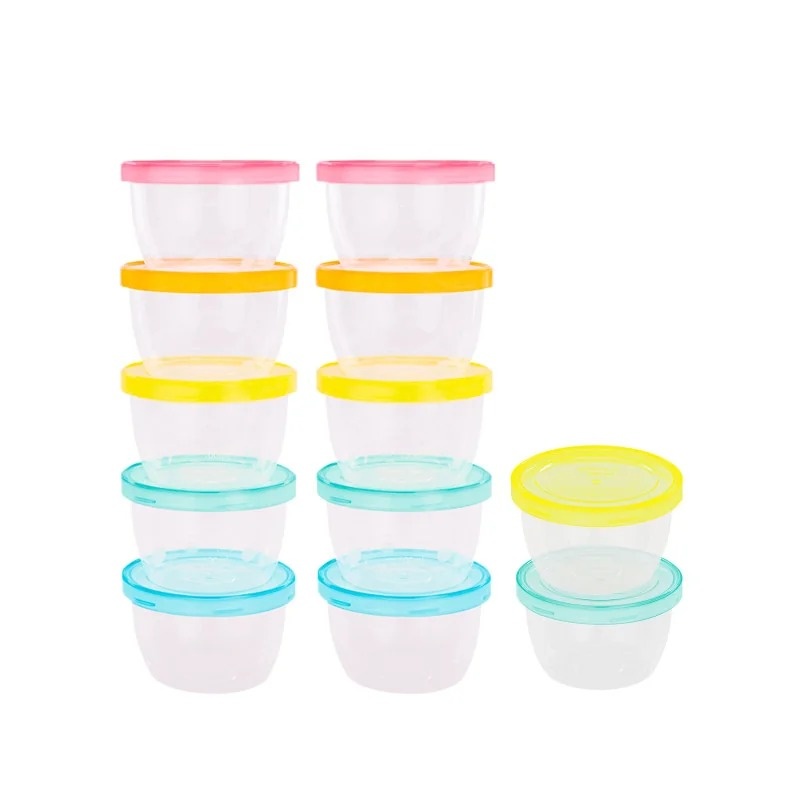
BabyMoov Badabulle Badabowls
BabyMoov Badabulle Badabowls The Badabulle Badabowls Storage Container Set is a convenient and practical solution for storing and transporting homemade baby food. This set of 12 storage containers, each with a 250ml capacity, is designed to make meal preparation and storage easier for parents. Features: 12 storage containers Each with a 250 ml capacity Airtight and safe for transport Microwave and dishwasher safe Refrigerator and freezer safe Marked with milliliter measurements Lids with rewritable surfaces for labeling recipes and dates Suitable for babies from 0 months and up Made of polypropylene, free from BPA, PVC, and phthalates Dimensions: approximately 20 x 10 x 17.5 Cm
Brand: Baby Moov
Category: Baby & Toddler > Nursing & Feeding > Feeding Essentials > Feeding Bowls